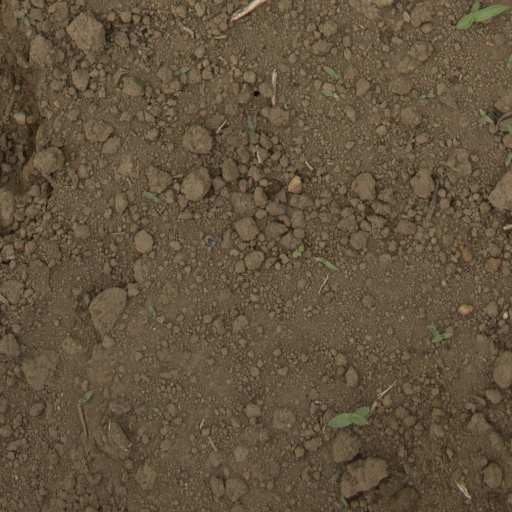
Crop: Jerusalem artichoke